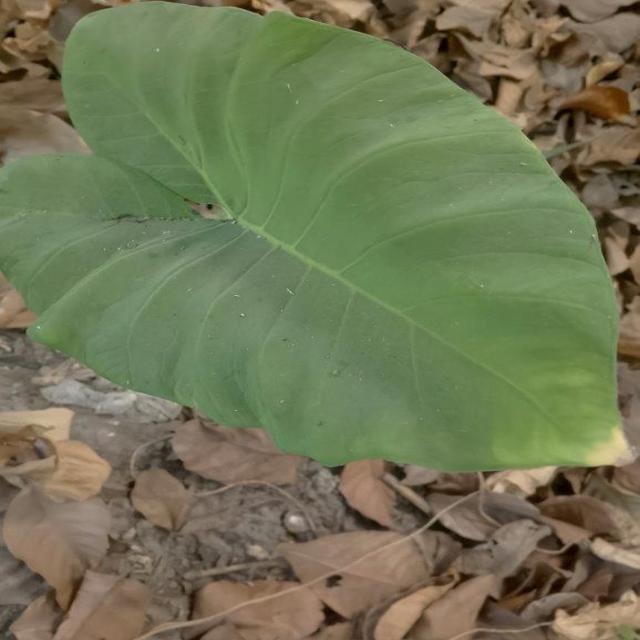
Label: Early_Blight